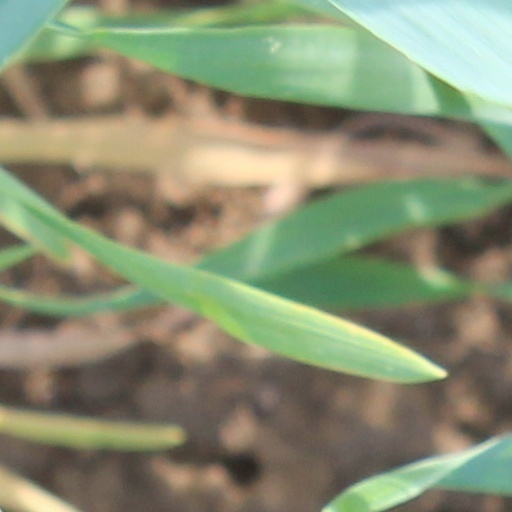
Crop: wheat